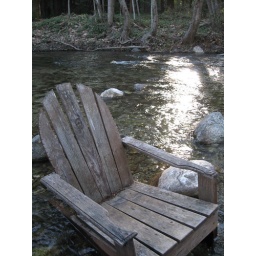
an old chair in a river